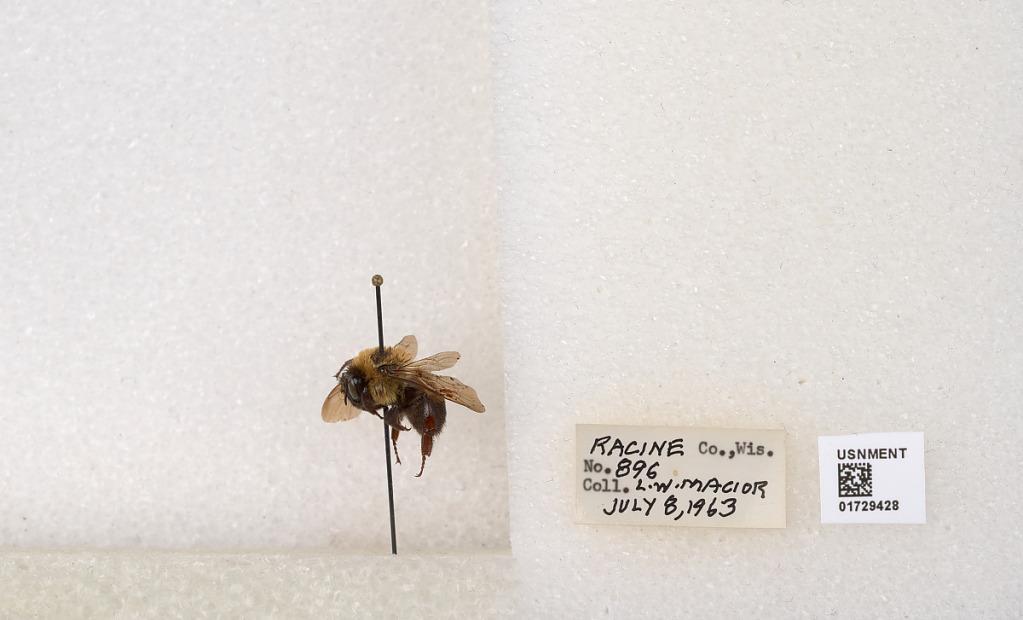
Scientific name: Bombus (Separatobombus) griseocollis (De Geer)
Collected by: L. Macior
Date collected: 1963-7-8
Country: United States
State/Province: Wisconsin
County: Racine
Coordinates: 42.7299, -87.8123